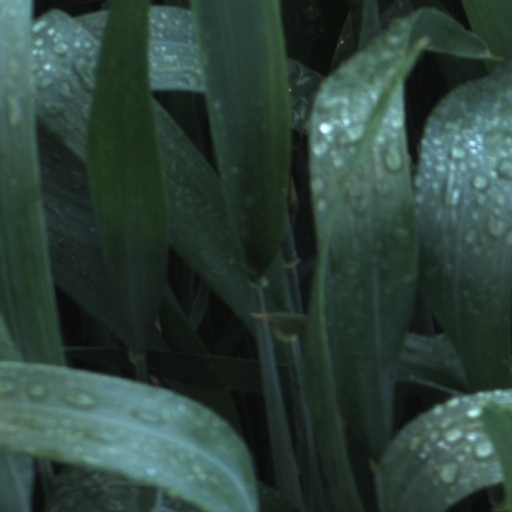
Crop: wheat